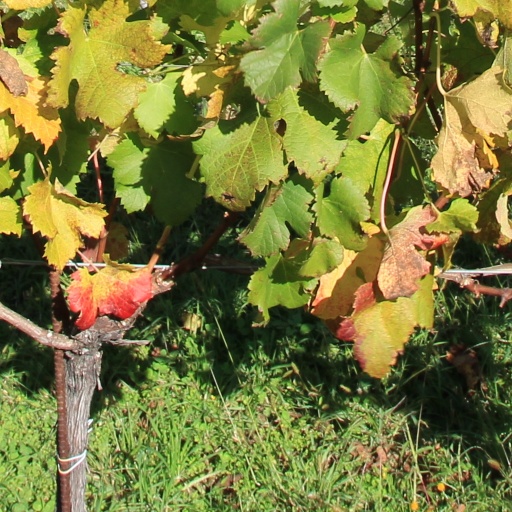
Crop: grape